Reading by Lightning

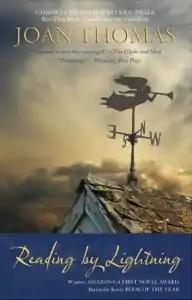
First edition

Reading by Lightning is the debut novel by Joan Thomas, published in 2008 by Goose Lane Editions. The novel's central character is Lily Piper, a young woman who was raised in a strict Christian fundamentalist upbringing on the Canadian Prairies, and then experienced much greater freedom for the first time in her life when she was sent to England to live with her grandmother as a teenager, but now must return home when her mother falls terminally ill.